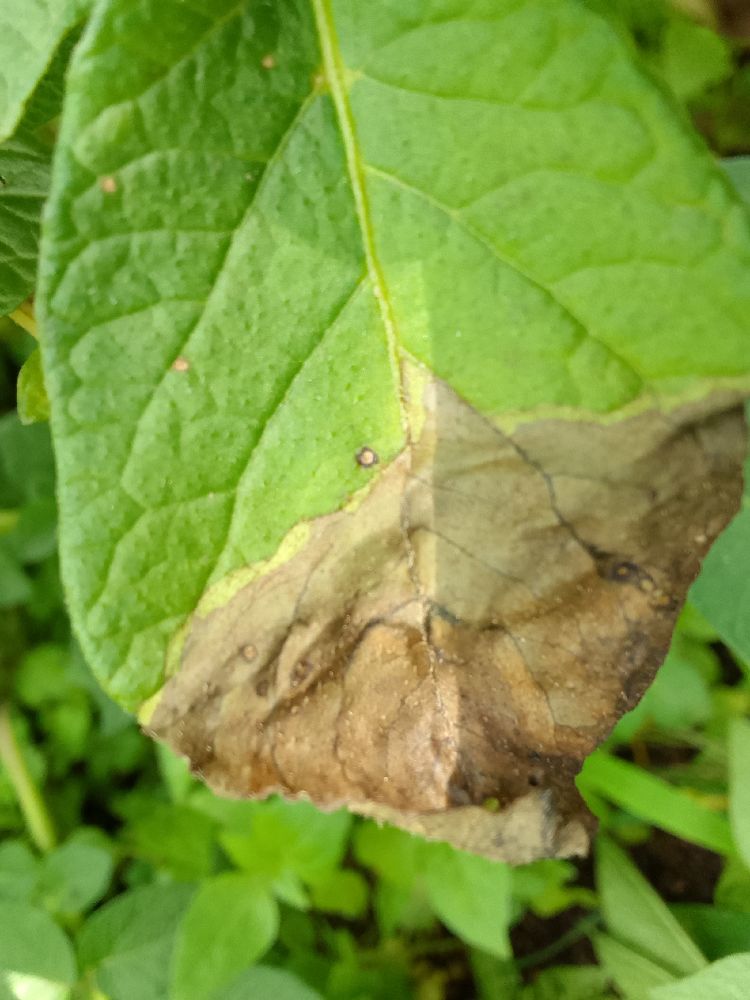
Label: Late blight